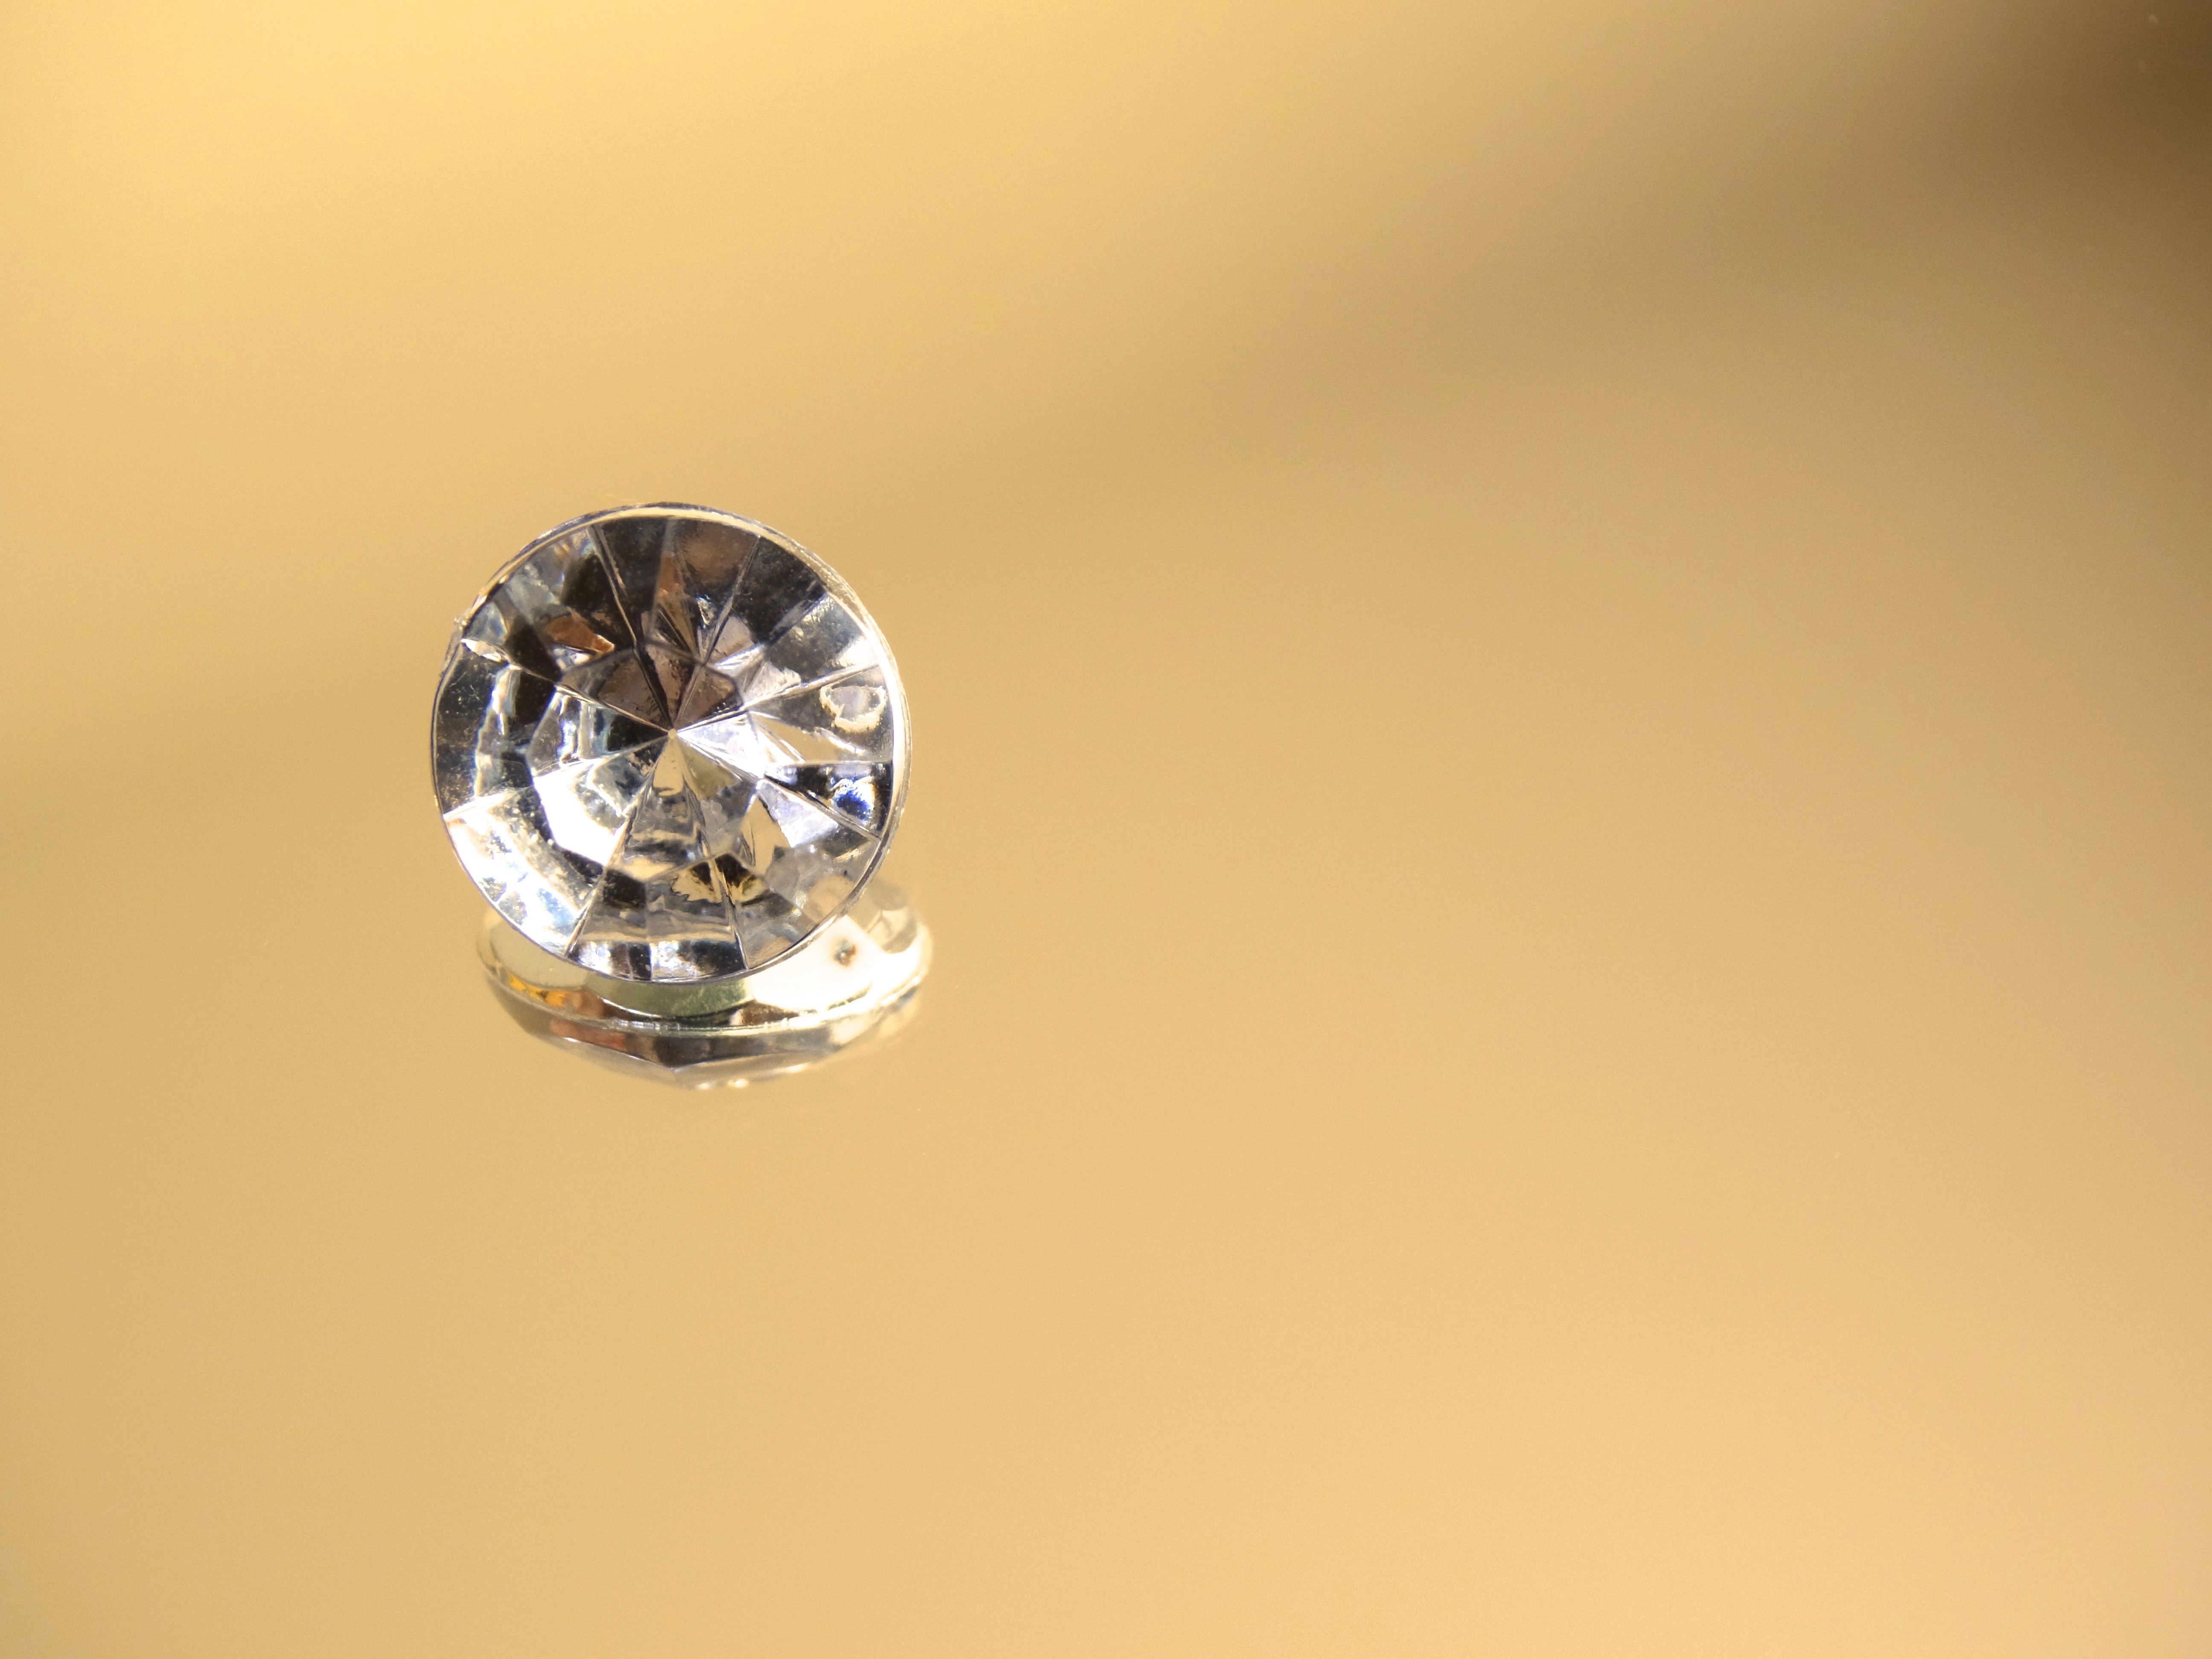
ring, yellow, circle, jewellery, diamond, gloss, noble, gemstone, imitation, fashion accessory, light shine, plastic jewelry